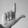
ASL letter: L